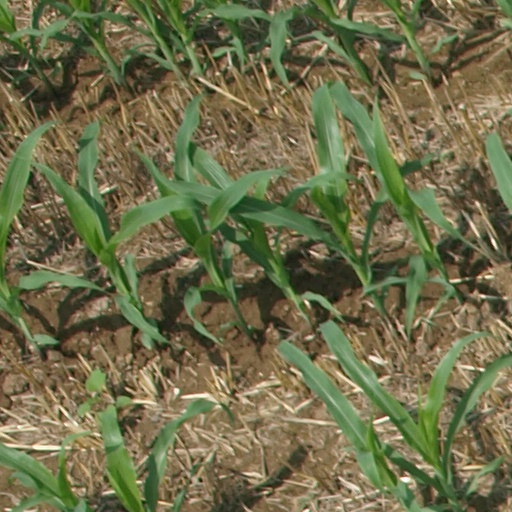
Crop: maize; corn